Jilin railway station

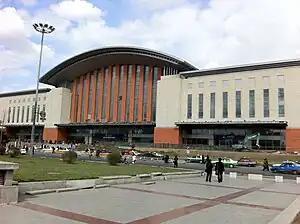
Jilin railway station

Jilin railway station is a railway station of Changchun–Jilin intercity railway and Jilin–Hunchun intercity railway located in Changyi District, Jilin City, Jilin Province, China.